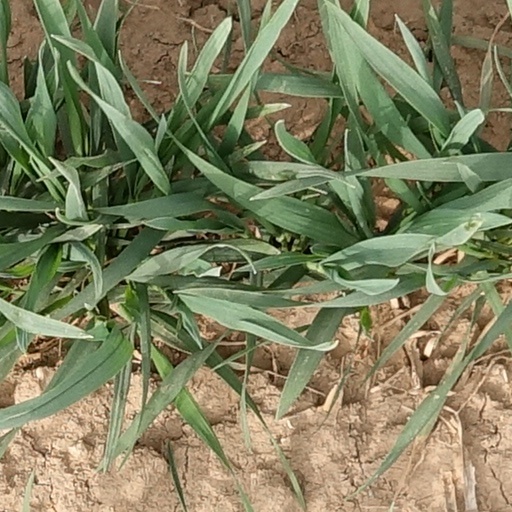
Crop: wheat